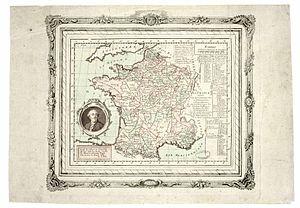
Carte intitulée ""La France divisée en ses généralités ou intendances et pays d'Etats avec les chefs-lieux des élections, bailliages, territoires, prévôtés, subdélégations etc. Pour être insérée dans la lettre du roi pour la convocation des Etats généraux, du 24 janvier 1789."" Gravure rehaussée de couleurs. Hors carte, à droite, liste des villes administratives des zones frontières du Nord et de l'Est, et à gauche, portrait anonyme du ministre Necker en médaillon, souligné de quatre vers de P.-L. Moline. ""A Paris, chez Desnos, ingénieur géographe du roi, rue Saint-Jacques, au Globe."""
La généralité de Tours est une circonscription administrative de France créée en 1542. Tours fut siège d'une des dix-sept recettes générales créées par Henri II et confiées à des trésoriers généraux.